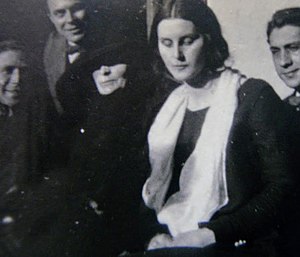
Elisa Maria Boglino
Elisa Maria Boglino i Palermo ca. 1930
Kunstneren, fotograferet i Palermo ca. 1930, med sin mor til venstre og ægtemand til højre
Elisa Johanne Rosa Maria Boglino var en dansk-italiensk malerinde og avantgardekunstner.